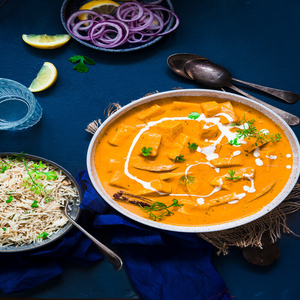
Dish: paneer